Landscape design

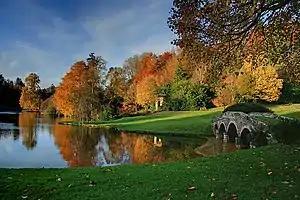
Autumn colours at Stourhead gardens

Landscape design is an independent profession and a design and art tradition, practiced by landscape designers, combining nature and culture. In contemporary practice, landscape design bridges the space between landscape architecture and garden design.